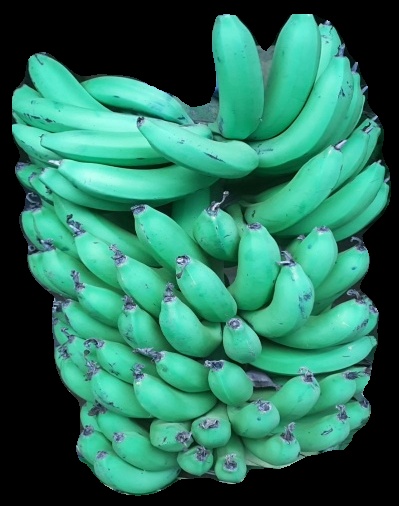
Variety: pachbale
Grade: grade1